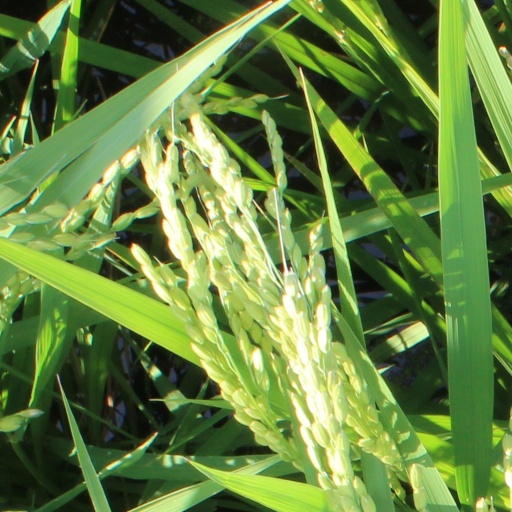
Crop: rice